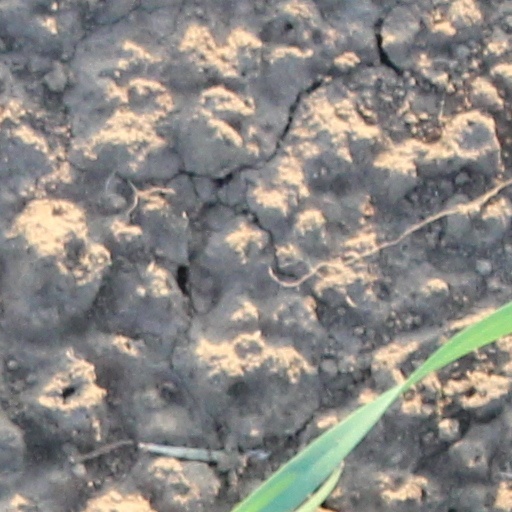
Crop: wheat